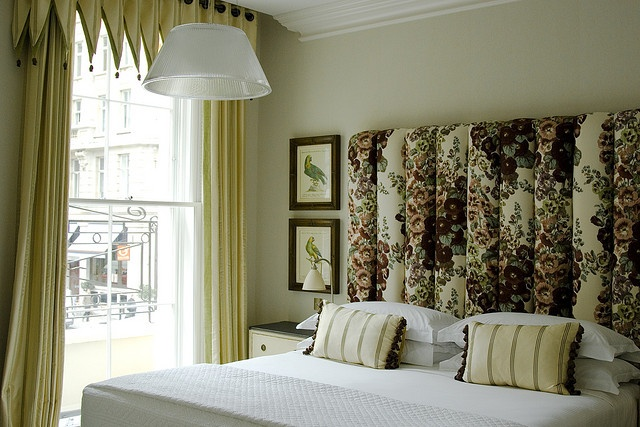
A neatly made bed with unique curtains in a bedroom.
A neatly made bed stands by a window.
A floral headboard of a bed in a bedroom.
a bed with a fabric headboard and hanging lamp in front of a window
A double-bed inside a room near a window.